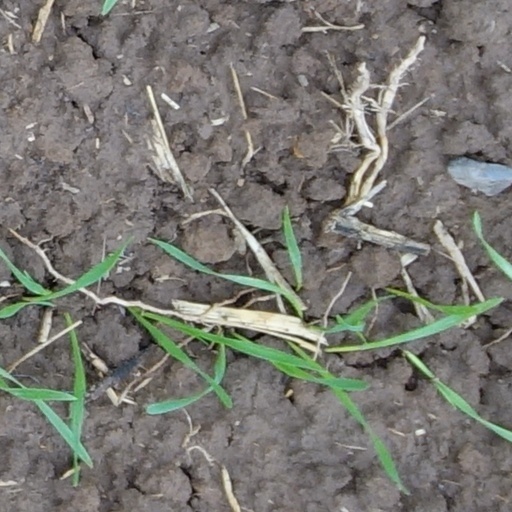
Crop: wheat